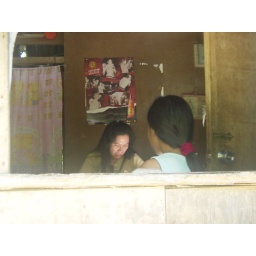
Good we meet this young girl in their house at the mountain.